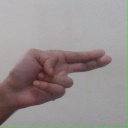
अक्षर: ह